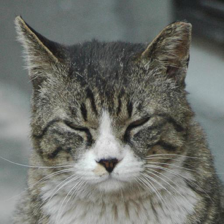
Label: animals